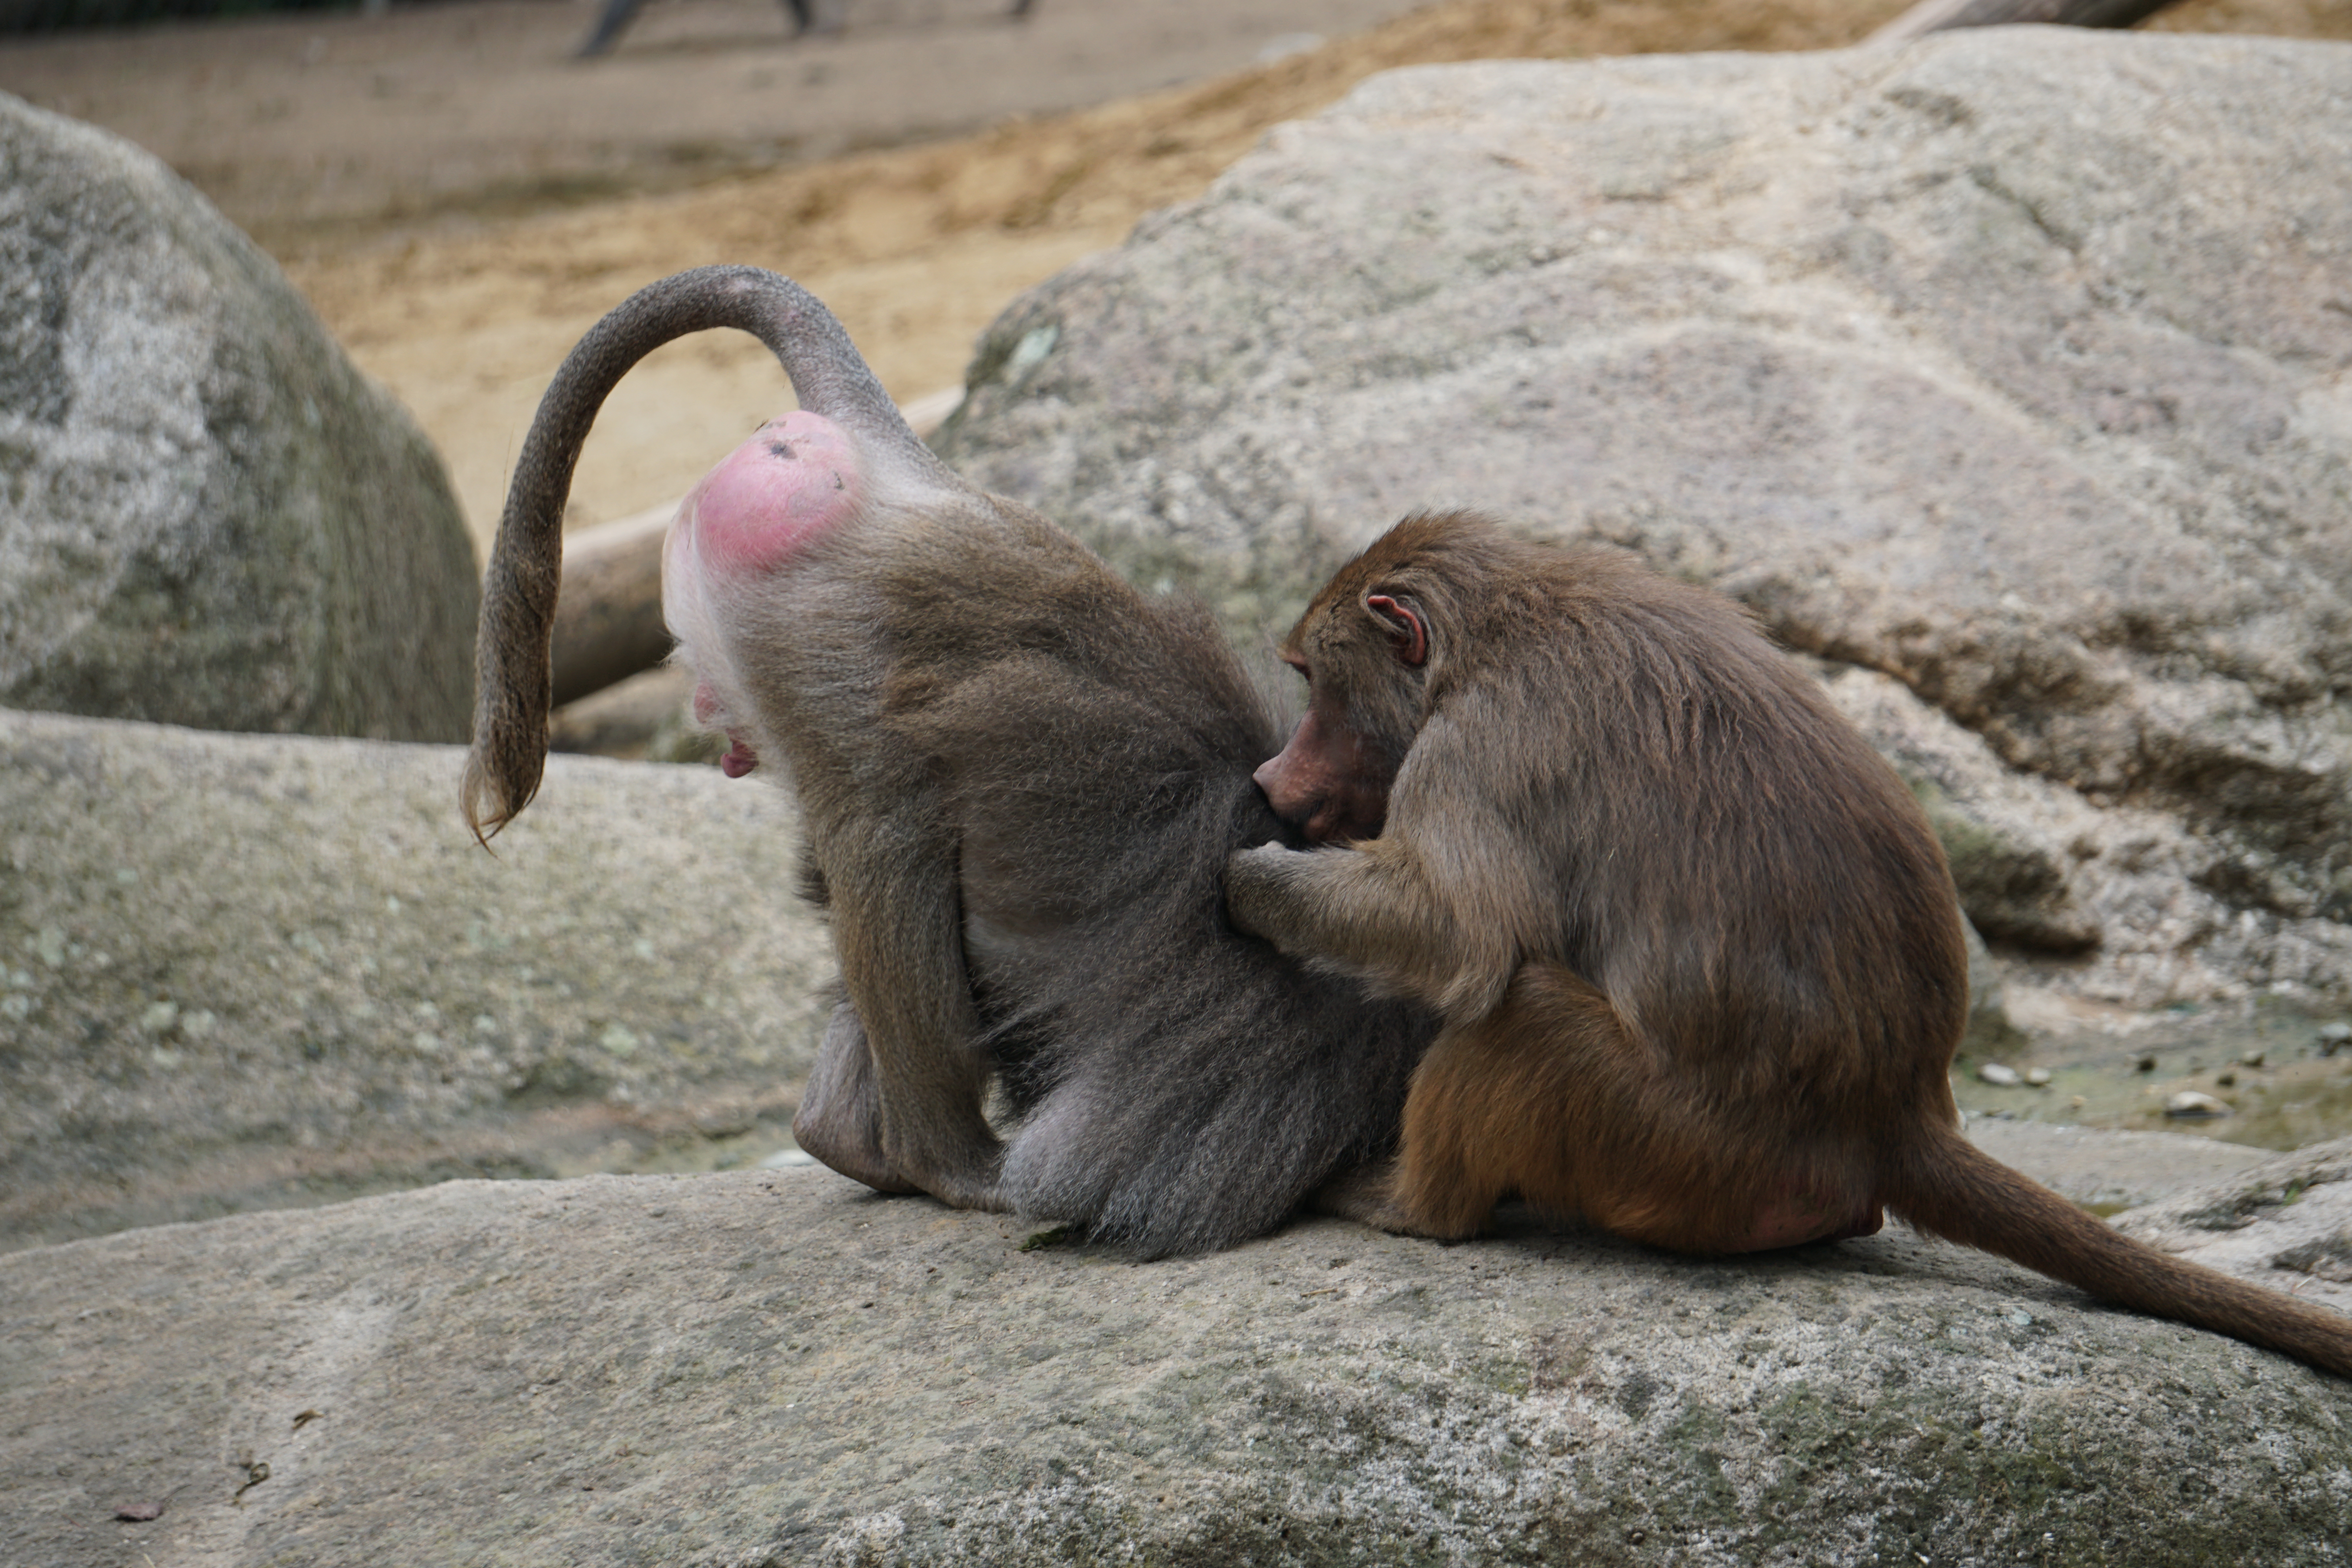
baboon, zoo, augsburg, bavaria, delouse, grooming, monkey, africa, joy, tick, macaque, fauna, primate, old world monkey, japanese macaque, organism, wildlife, terrestrial animal